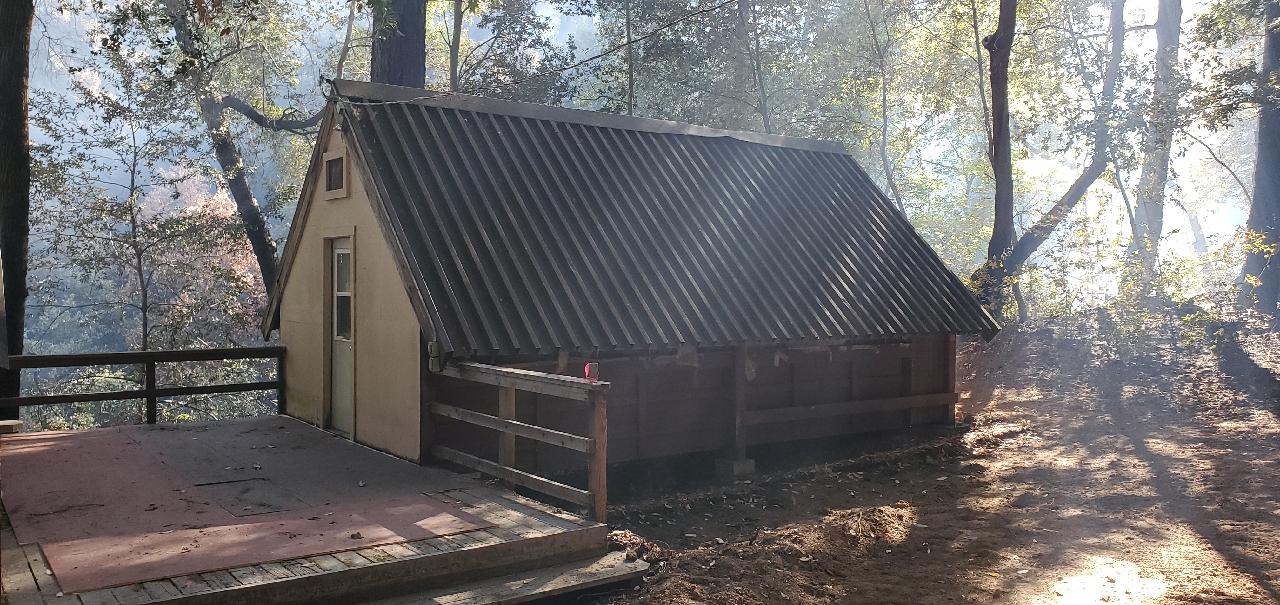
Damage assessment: no_damage